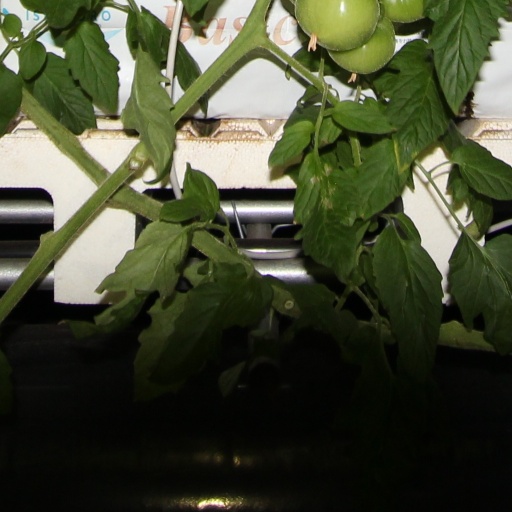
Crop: tomato